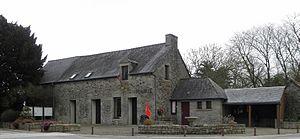
Mairie de saint-Maudez (22).
Saint-Maudez [sɛ̃mode] est une commune française située dans le département des Côtes-d'Armor en région Bretagne.